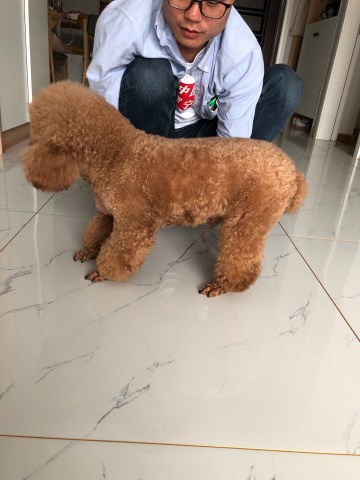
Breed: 7449-n000128-teddy